Amphibious ready group

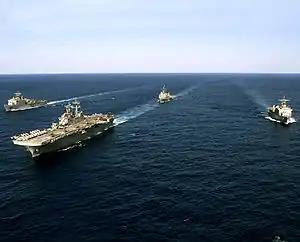
An Amphibious Ready Group in the Pacific Ocean. Pictured left-to-right, , , , and in March 2002.

An amphibious ready group (ARG) of the United States Navy consists of a naval element—a group of warships known as an Amphibious Task Force (ATF)—and a landing force (LF) of U.S. Marines (and occasionally U.S. Army soldiers), in total about 5,000 people. Together, these elements and supporting units are trained, organized, and equipped to perform amphibious operations.